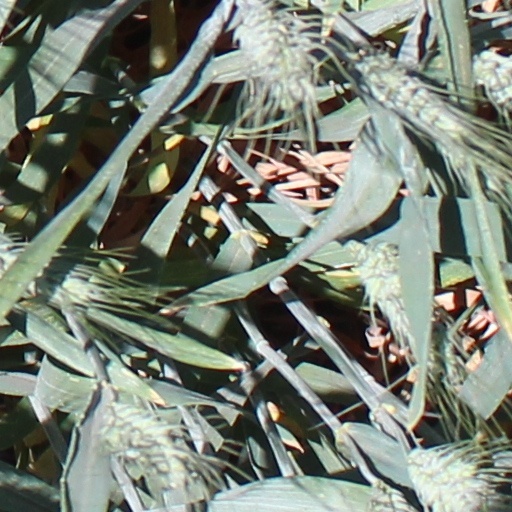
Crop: wheat